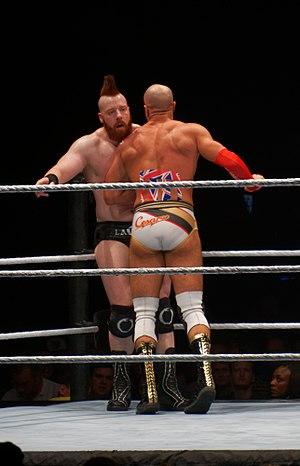
"Cesaro et Sheamus sont une équipe de catcheurs heel qui travaillent actuellement à la World Wrestling Entertainment dans la division SmackDown Live. Les deux catcheurs étaient, à l'origine, en rivalité, mais suite à sept matchs du ""Best of Seven Series"" qui s'est fini sur une égalité, les deux ont été forcés de travailler ensemble par Mick Foley.